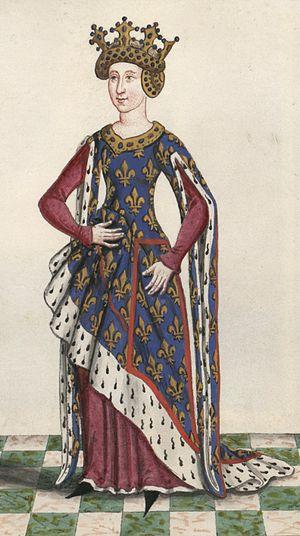
Isabelle de Valois, née en 1313, et morte à Paris le 26 juillet 1383, est une duchesse de Bourbon.